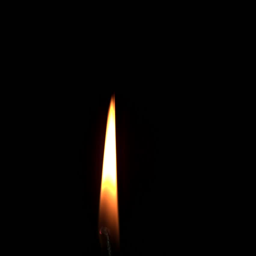
arrow shooting through a flame in slow motion